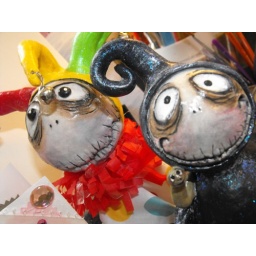
Grimmy and wormy paper clay sculpture and Grim in the box